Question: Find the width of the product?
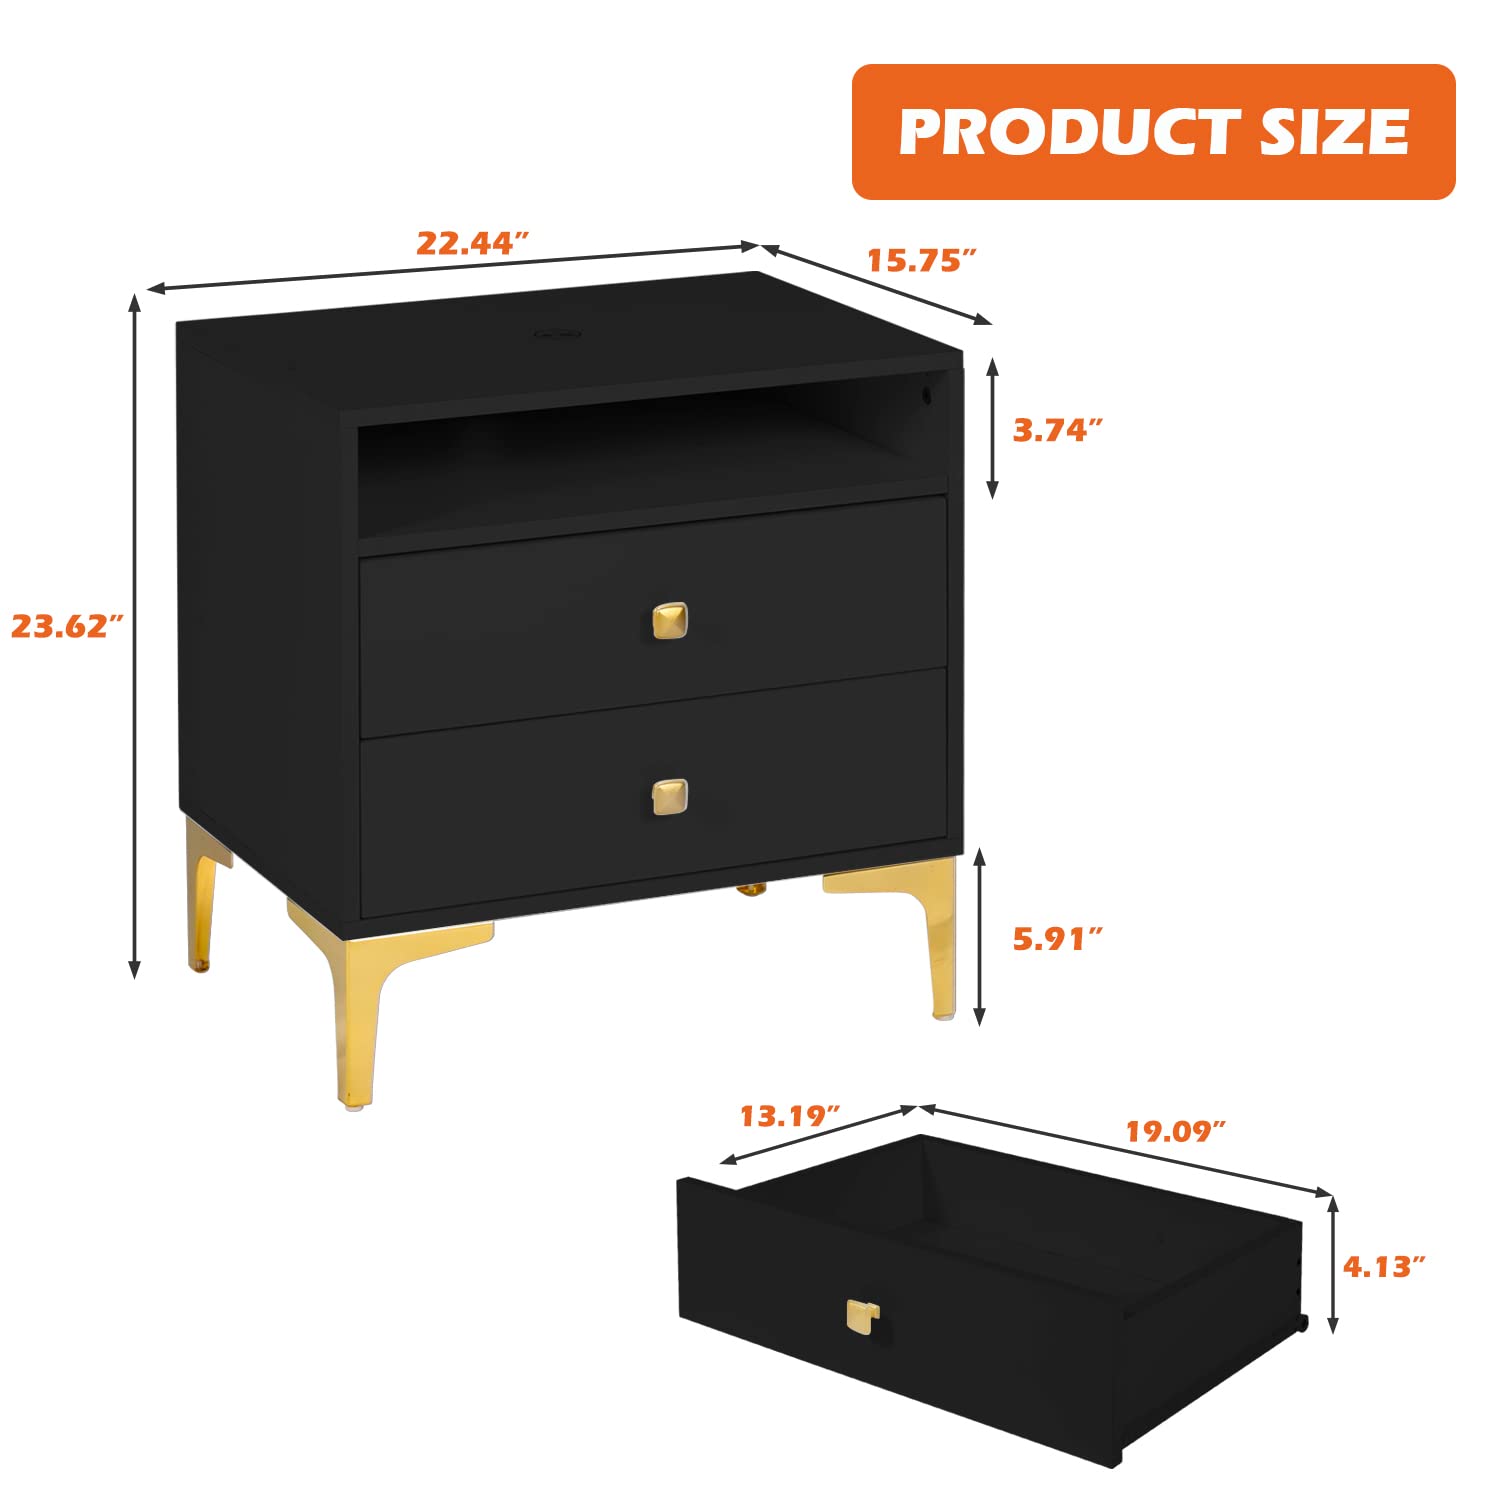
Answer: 22.44 inch